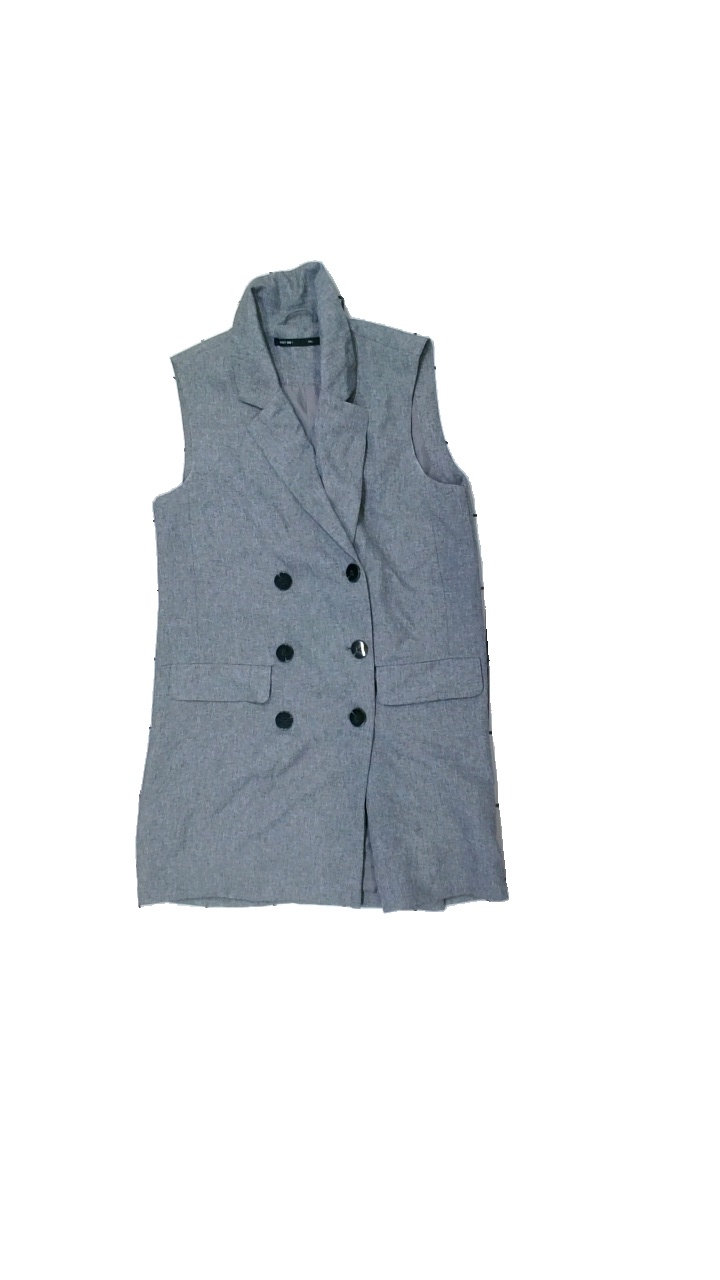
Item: Vest (Ladies)
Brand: First & I
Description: Grey blazer vest
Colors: Grey
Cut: Regular
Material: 100% Polyester
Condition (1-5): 5
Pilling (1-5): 5
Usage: Reuse
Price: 100-150